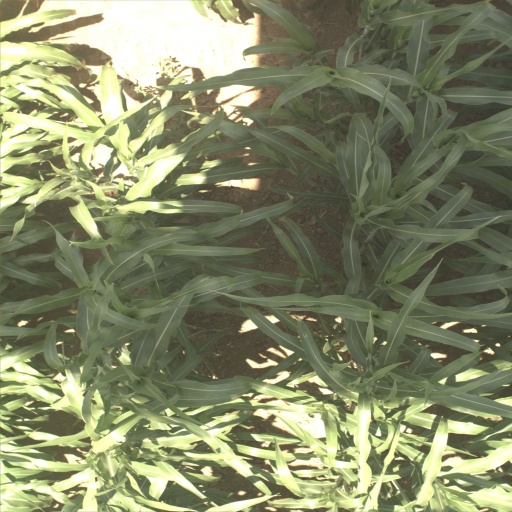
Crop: sorghum